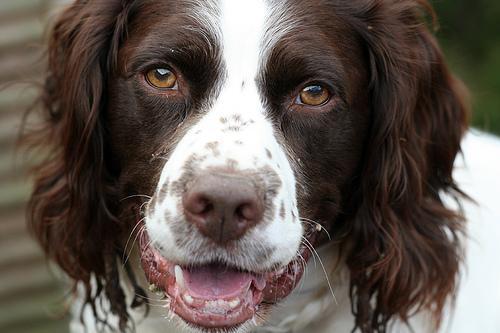
English_springer